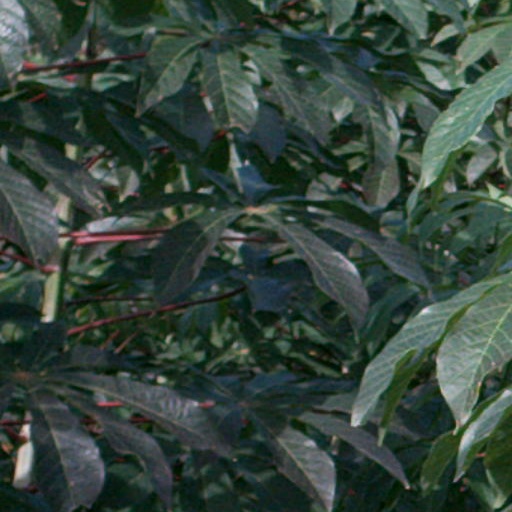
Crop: cassava